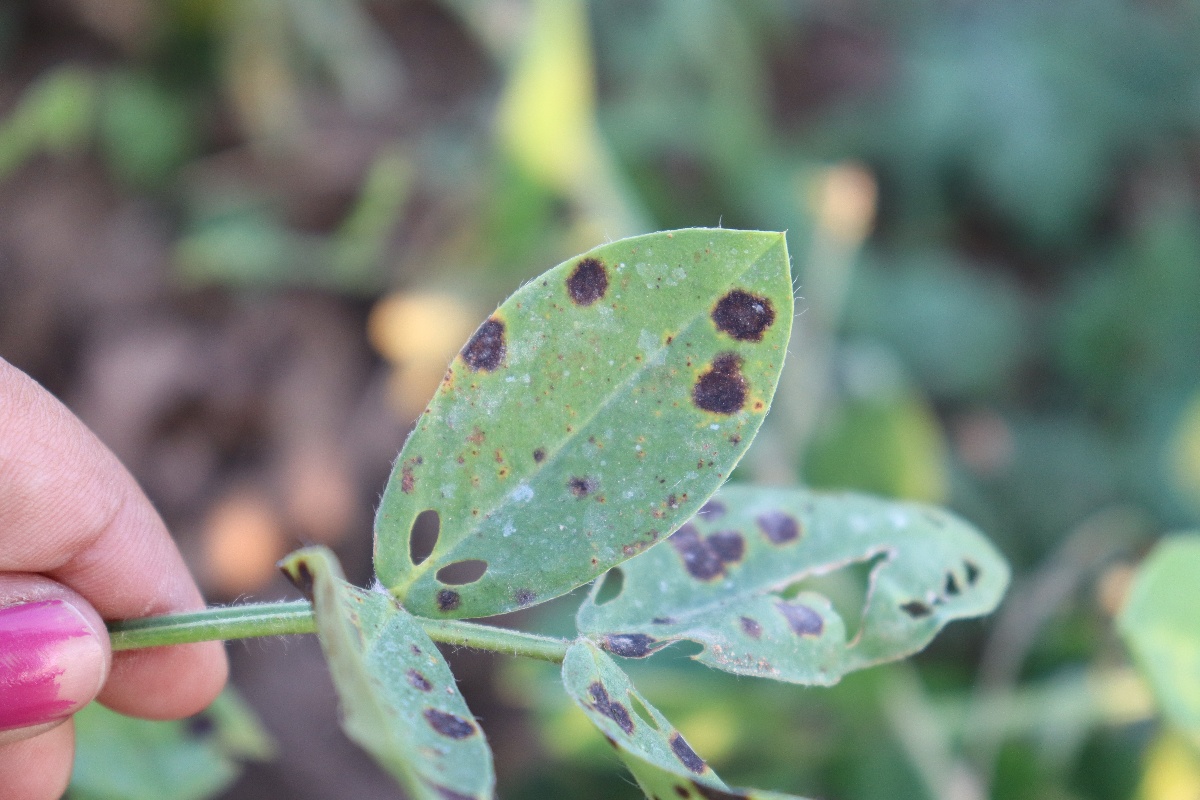
Label: late leaf spot